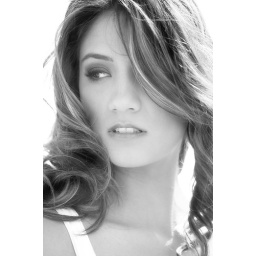
Precilla in black and white in Mexico at the Las Palmas by Don Giannatti